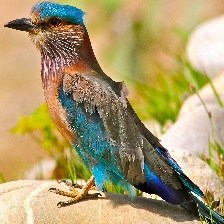
Species: INDIAN ROLLER
Scientific name: CORACIAS BENGHALENSIS